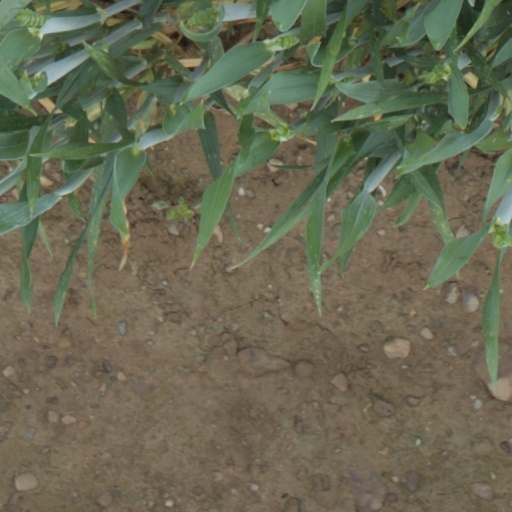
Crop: wheat